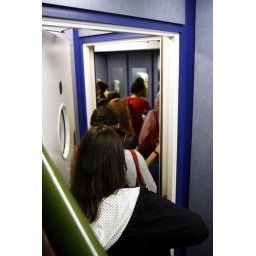
All the girls standing in the line for the bathroom